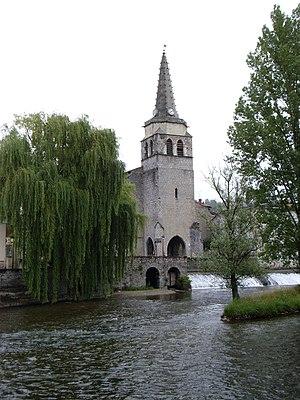
Saint-Girons, Ariège, France. Église Saint-Girons et la rivière le Salat.
Saint-Girons est une commune française située dans le département de l'Ariège, en région Occitanie. Son nom fut donné en hommage à Girons d'Hagetmau, évangélisateur de la Novempopulanie.
L'église Saint-Genès de Saint-Girons aussi appelée église Saint-Girons est une église paroissiale catholique située à Saint-Girons, sous-préfecture de l'Ariège, en région Occitanie.